Shivaji Place

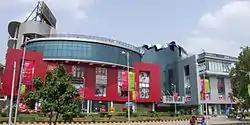
TDI Mall in Shivaji Place District Centre

Shivaji Place District Centre is a commercial centre located in Rajouri Garden, West Delhi, India. The district centre is currently under development and only five shopping malls are currently operational.